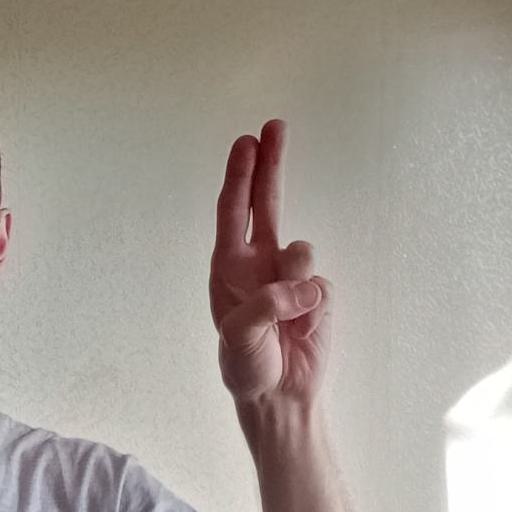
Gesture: two_up